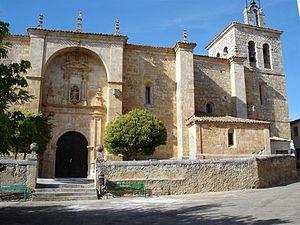
Anguix est une commune d’Espagne, dans la province de Burgos, communauté autonome de Castille-et-León. Cette localité est également vinicole, et fait partie de l’AOC Ribera del Duero.